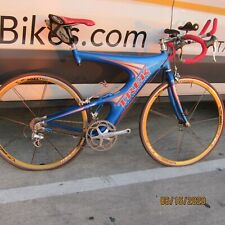
Vehicle type: Bikes